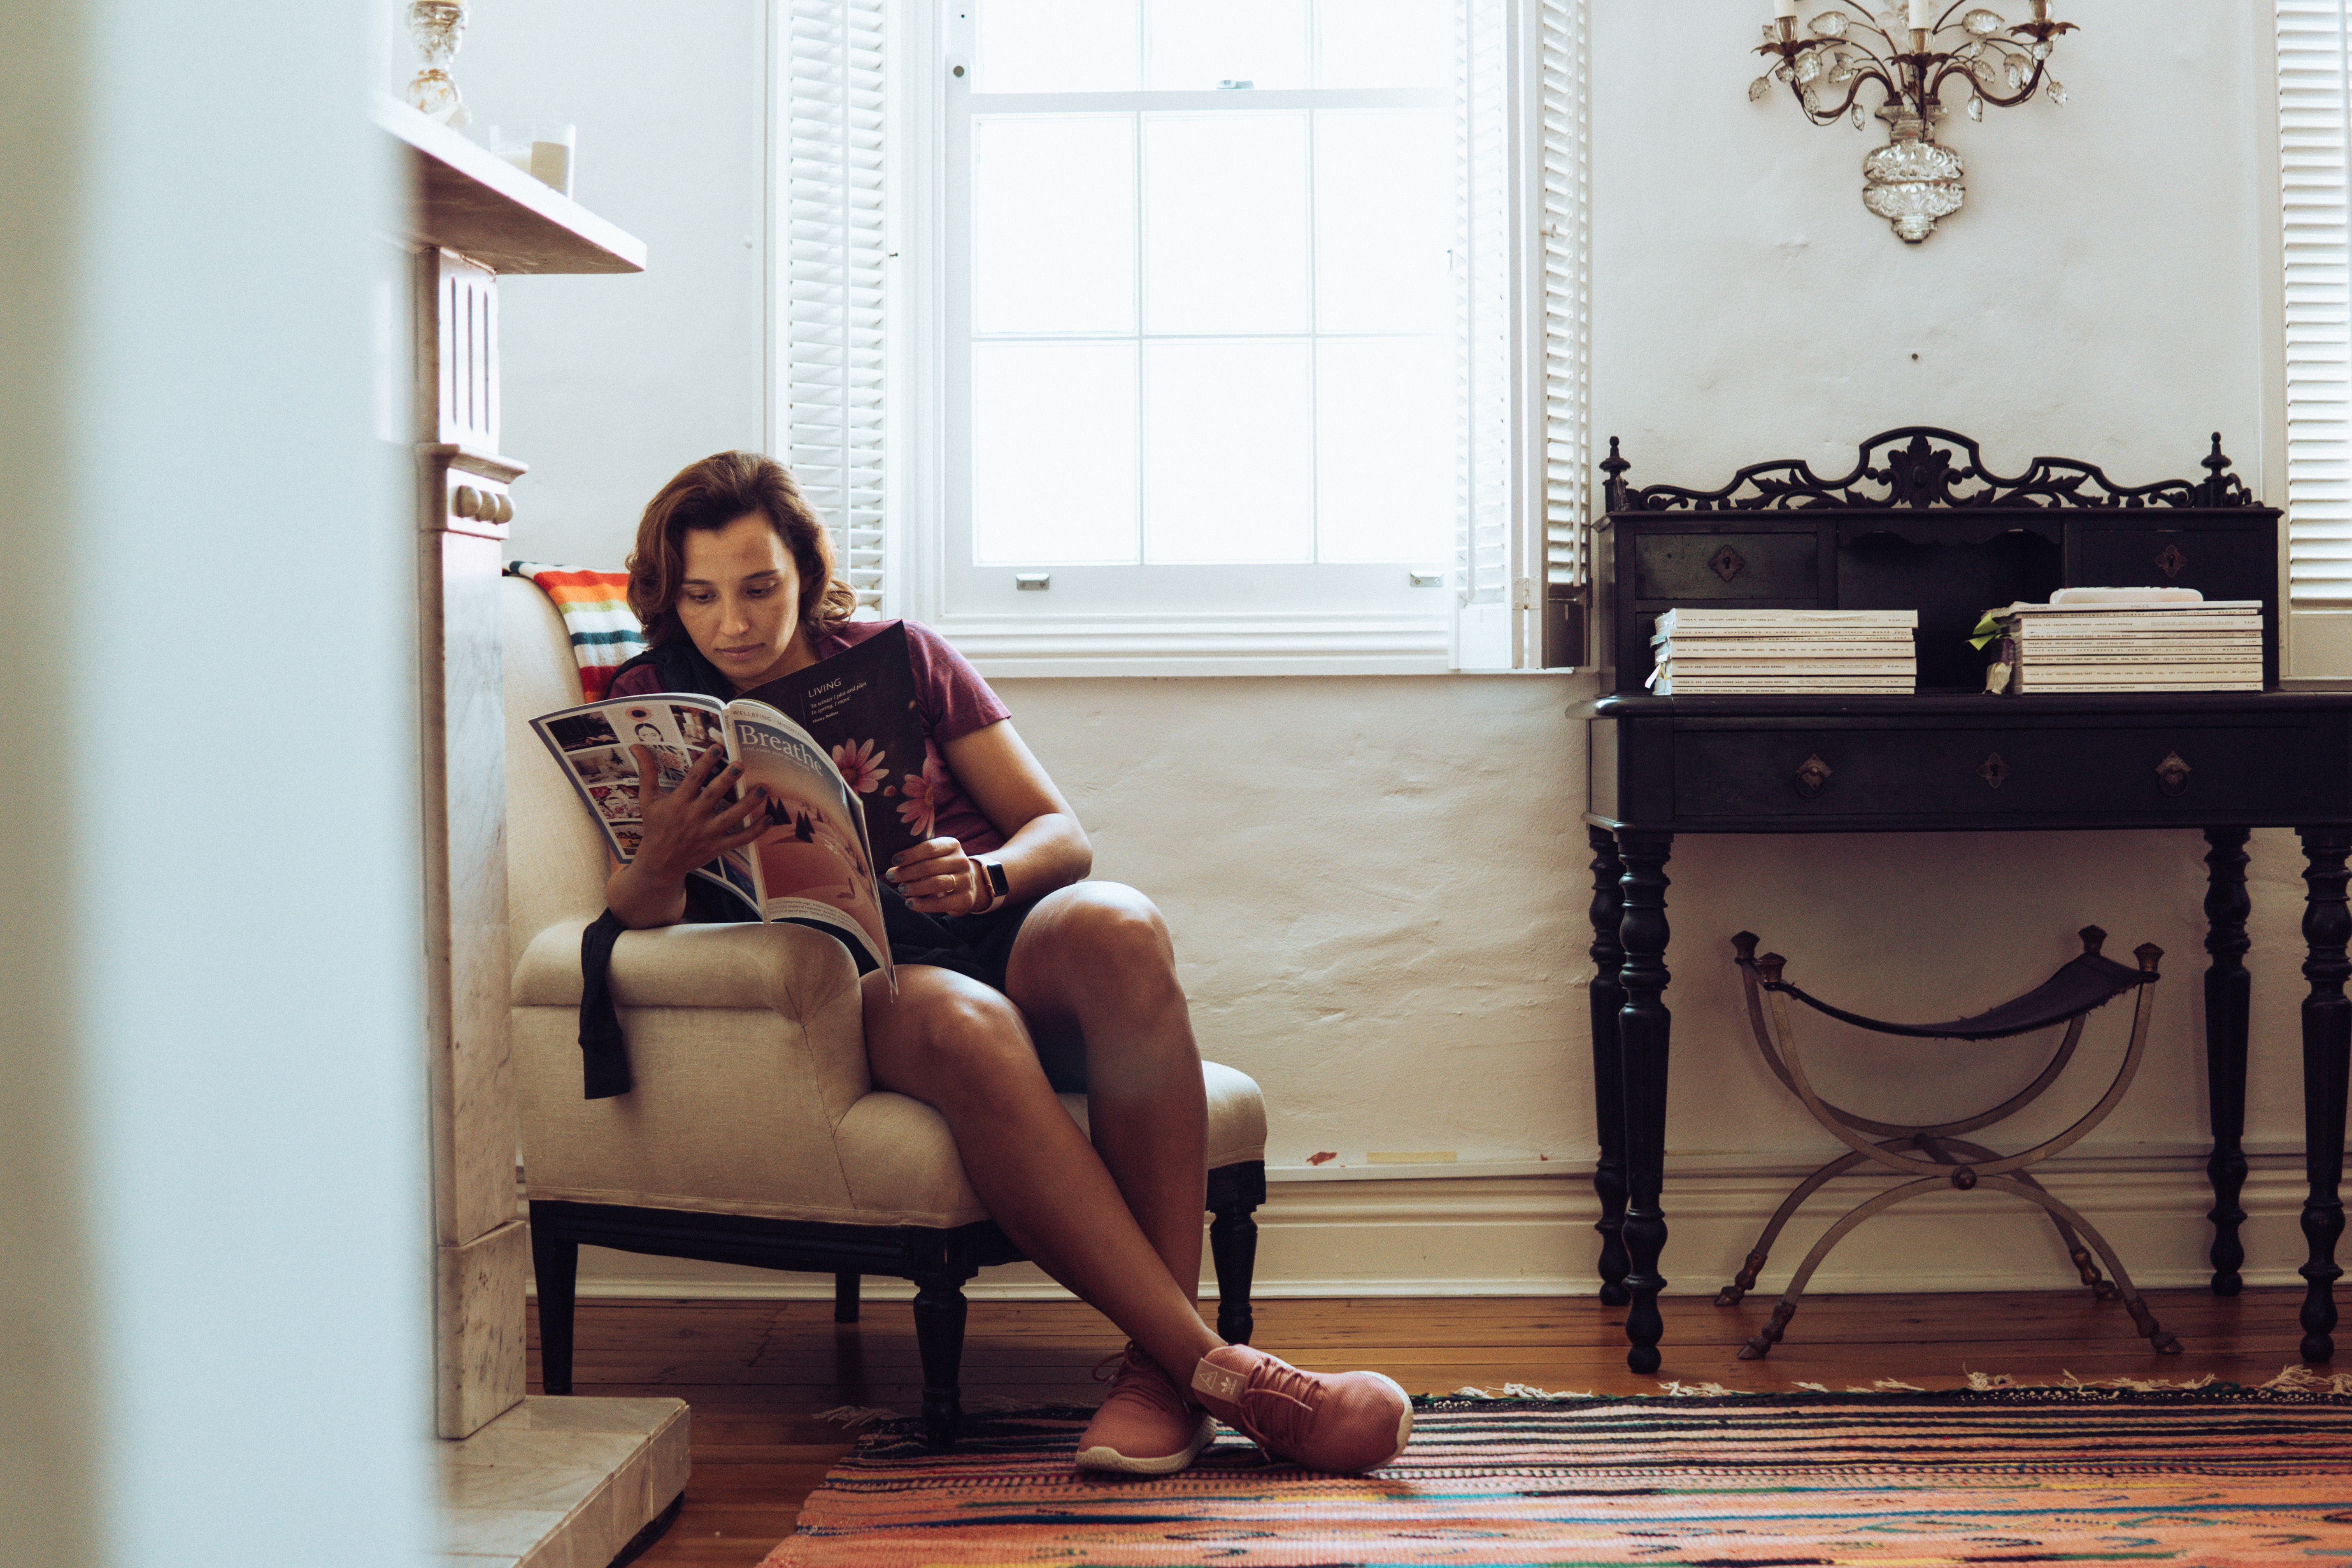
sitting, leg, beauty, human leg, room, thigh, fashion, floor, furniture, photography, photo shoot, dress, flooring, long hair, brown hair, window, fashion accessory, interior design, model